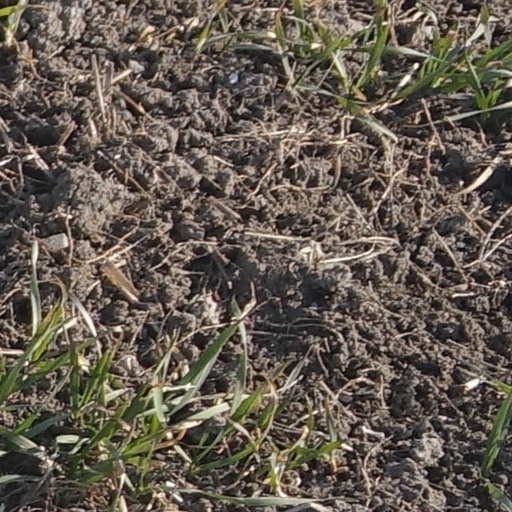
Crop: wheat